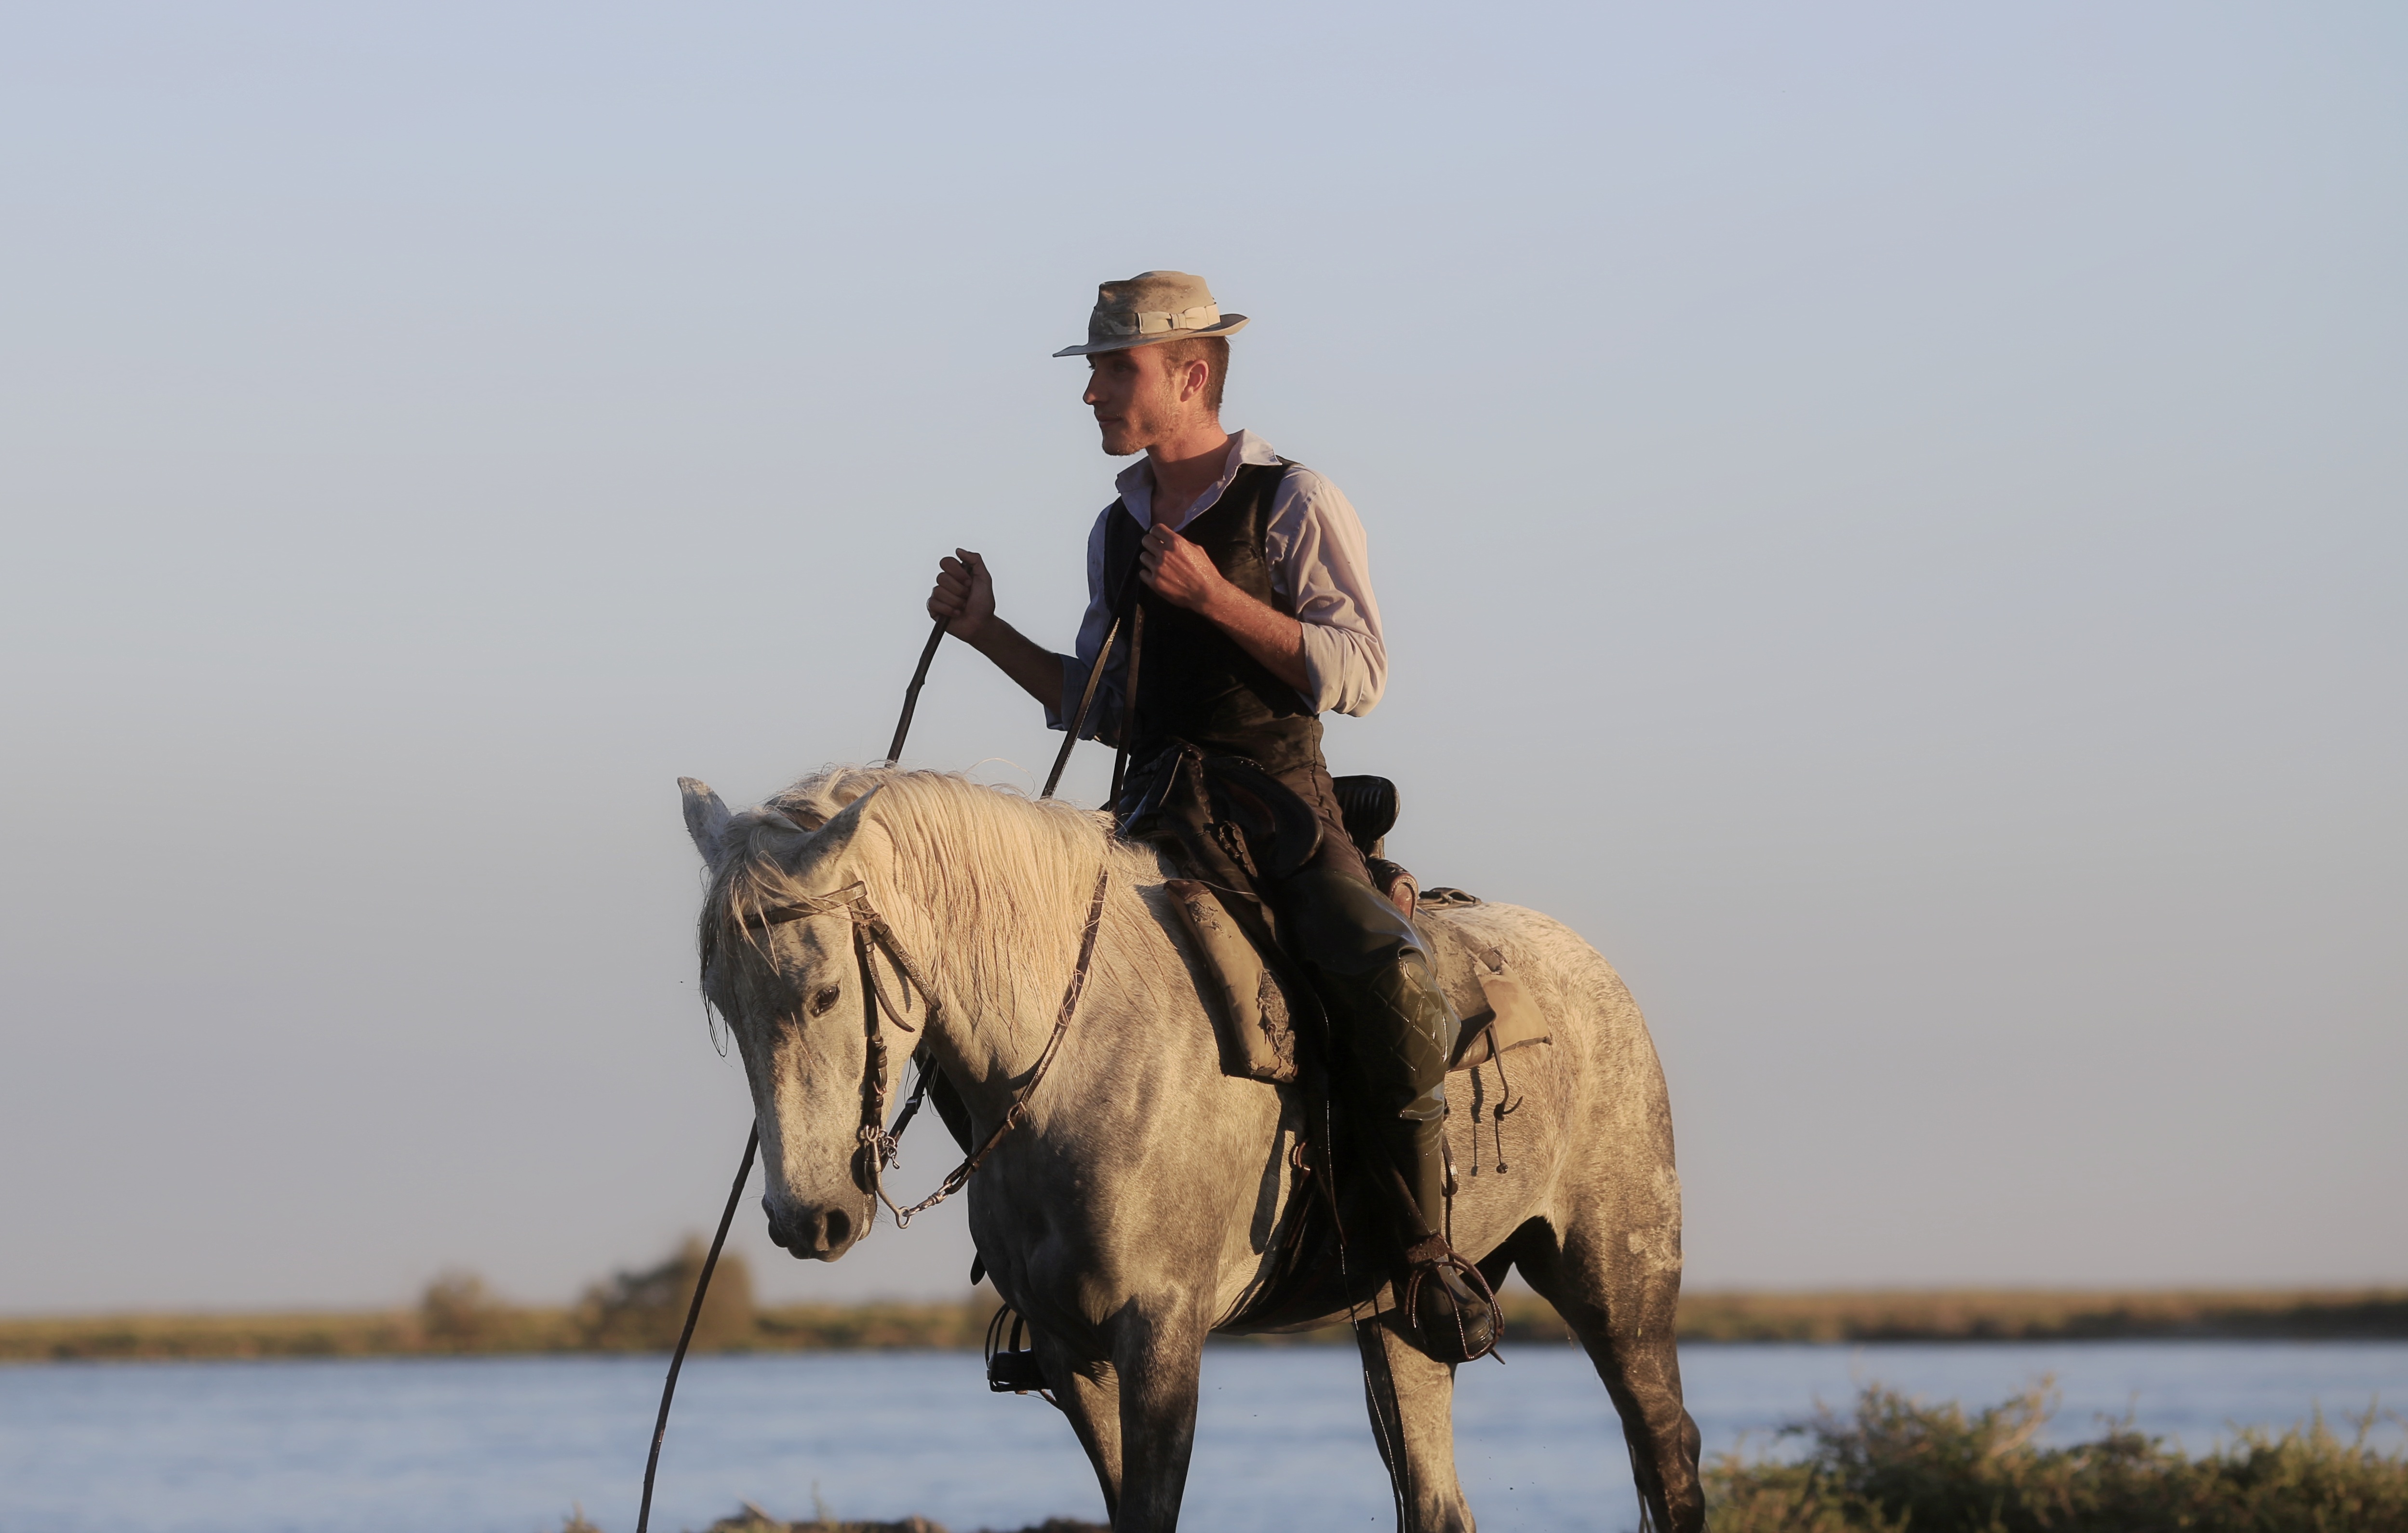
hiking, white, animal, ranch, horse, stallion, jumper, horses, sports, animals, camargue, equestrianism, water plan, pack animal, gardian, trail riding, horse like mammal, mustang horse, animal sports, equestrian sport